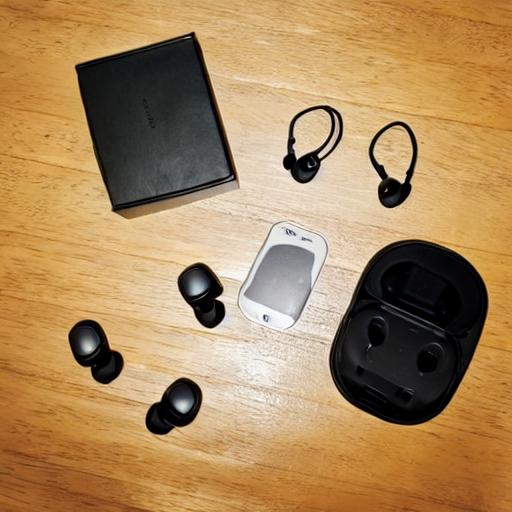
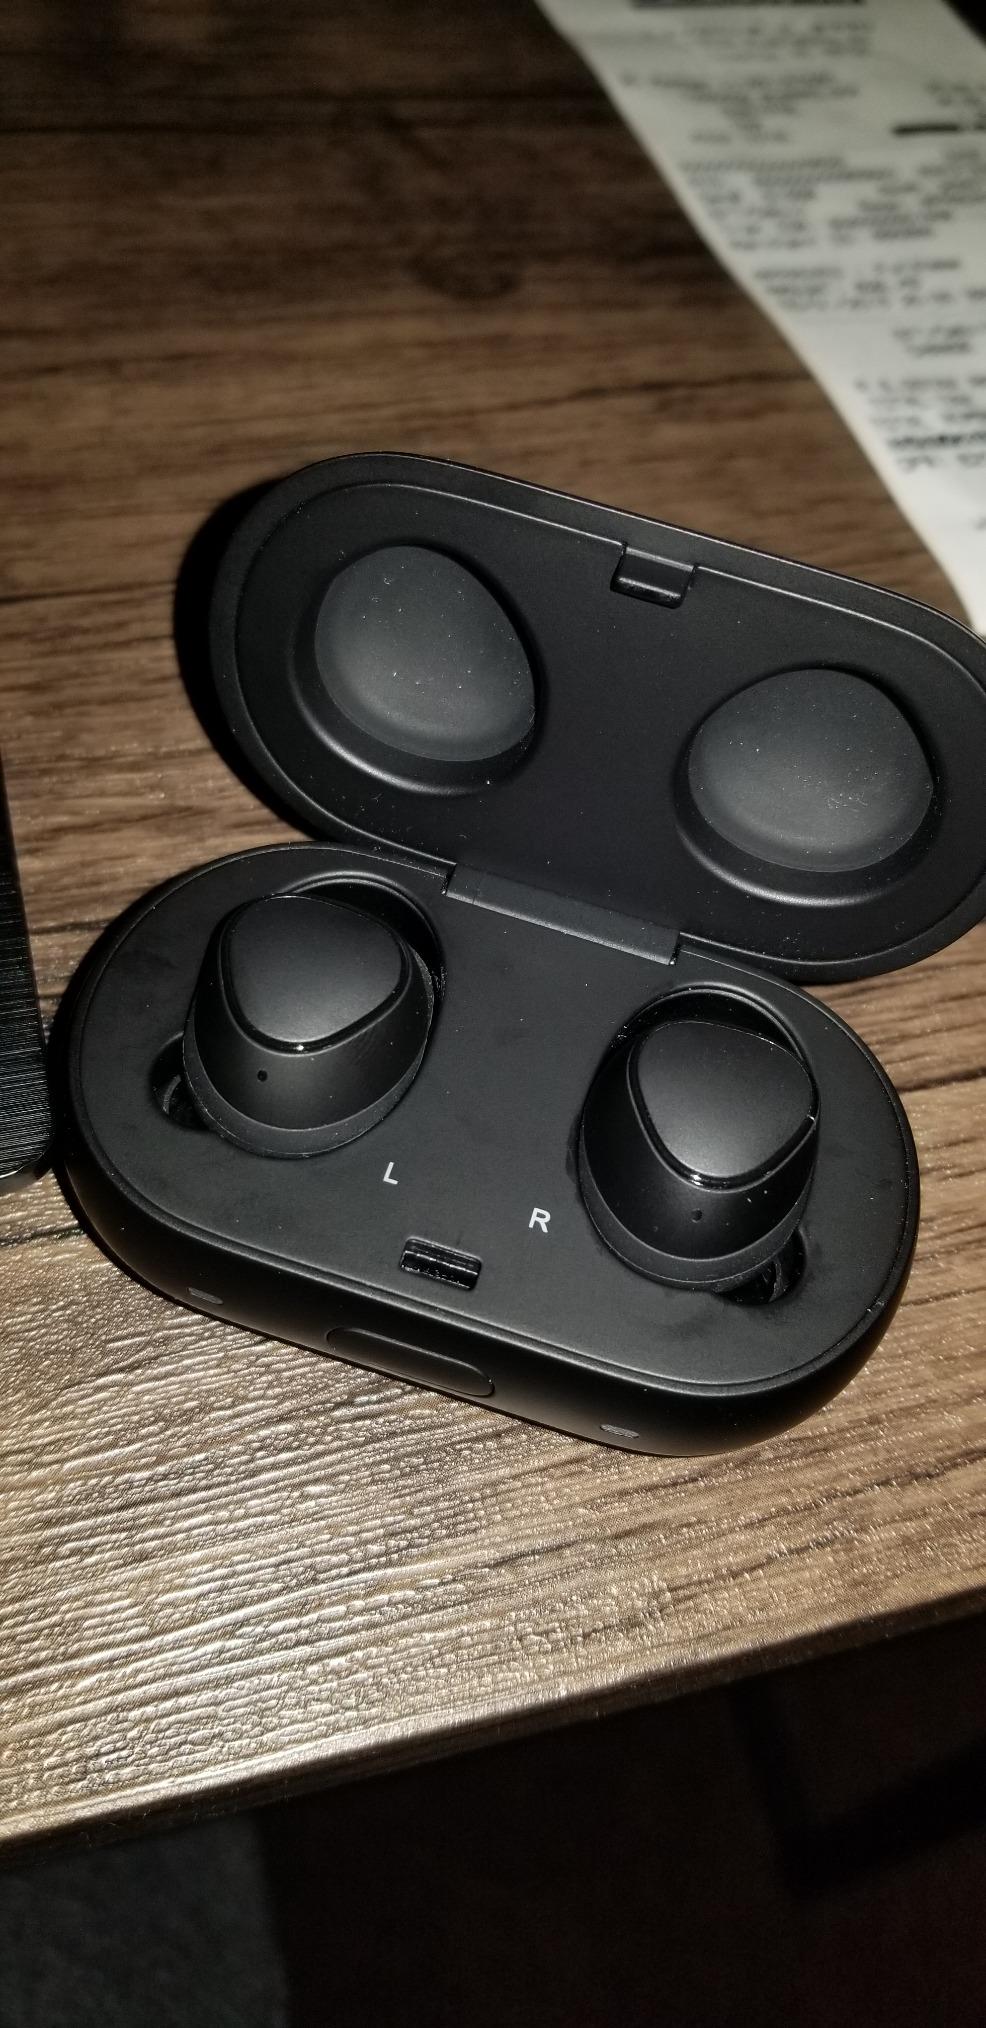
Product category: earbuds
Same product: no